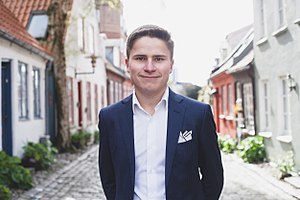
Jakob Sabroe
Jakob Sabroe
Billede af Jakob Sabroe, landsformand for VU.
Jakob Sabroe er en dansk politiker, der var landsformand for Venstres Ungdom fra d. 16. september 2017 - 15. september 2019. Han han afløste Chris Holst Preuss og blev afløst af Kristian Lausten Madsen.